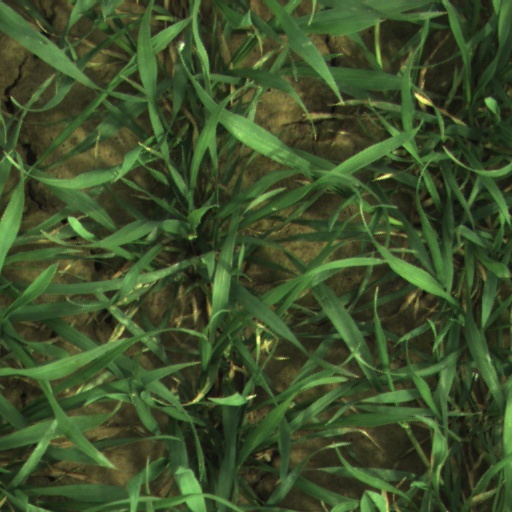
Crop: wheat